French invasion of Russia

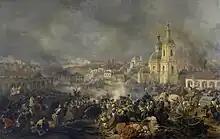
The Battle of Vyazma on 3 November 1812

The Battle of Borodino, fought on 7 September 1812, was the largest battle of the French invasion of Russia, involving more than 250,000 troops and resulting in at least 70,000 casualties. The Grande Armée attacked the Imperial Russian Army near the village of Borodino, west of the town of Mozhaysk, and eventually captured the main positions on the battlefield but failed to destroy the Russian army. About a third of Napoleon's soldiers were killed or wounded; Russian losses, while heavier, could be replaced due to Russia's large population, since Napoleon's campaign took place on Russian soil.